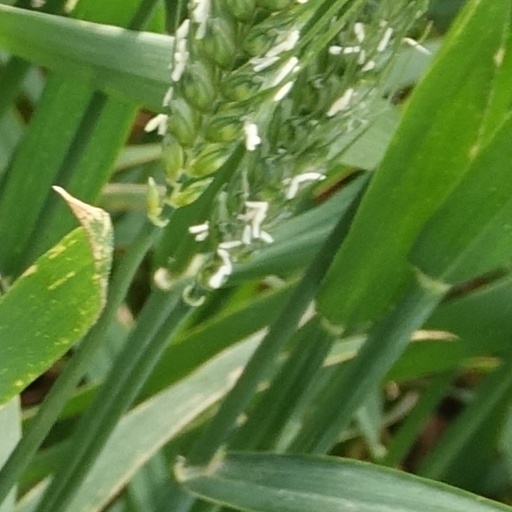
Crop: wheat